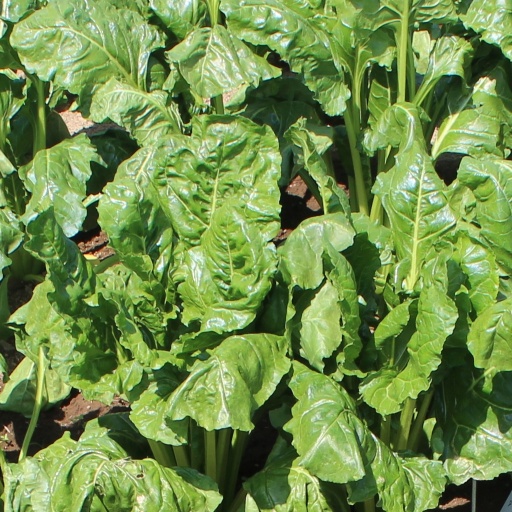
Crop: sugar beet